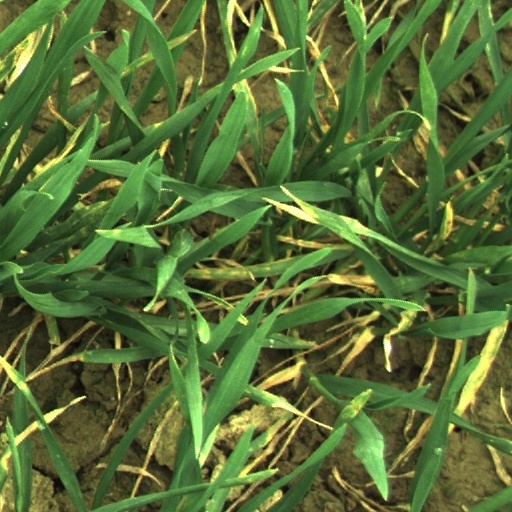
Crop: wheat